Nandni Mata

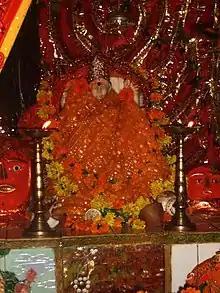

Nandni Mata is a Hindu goddess. The name "Nandni" (sometimes written "Nandini") is another name for Durga, which means "daughter".